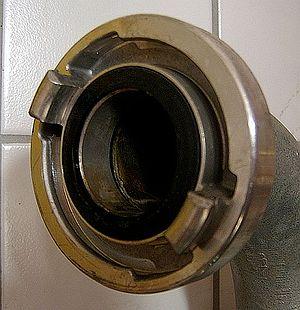
Le raccord Storz est un dispositif mécanique de raccordement de tuyaux, notamment pour la lutte contre l'incendie. Il est utilisé principalement en Suisse, en Allemagne, en Europe de l'Est et au Proche-Orient. On le rencontre aussi aux États-Unis pour les gros diamètres, en Chine mais aussi en France pour raccorder le prémélangeur eau/émulseur à sa canne plongeuse.